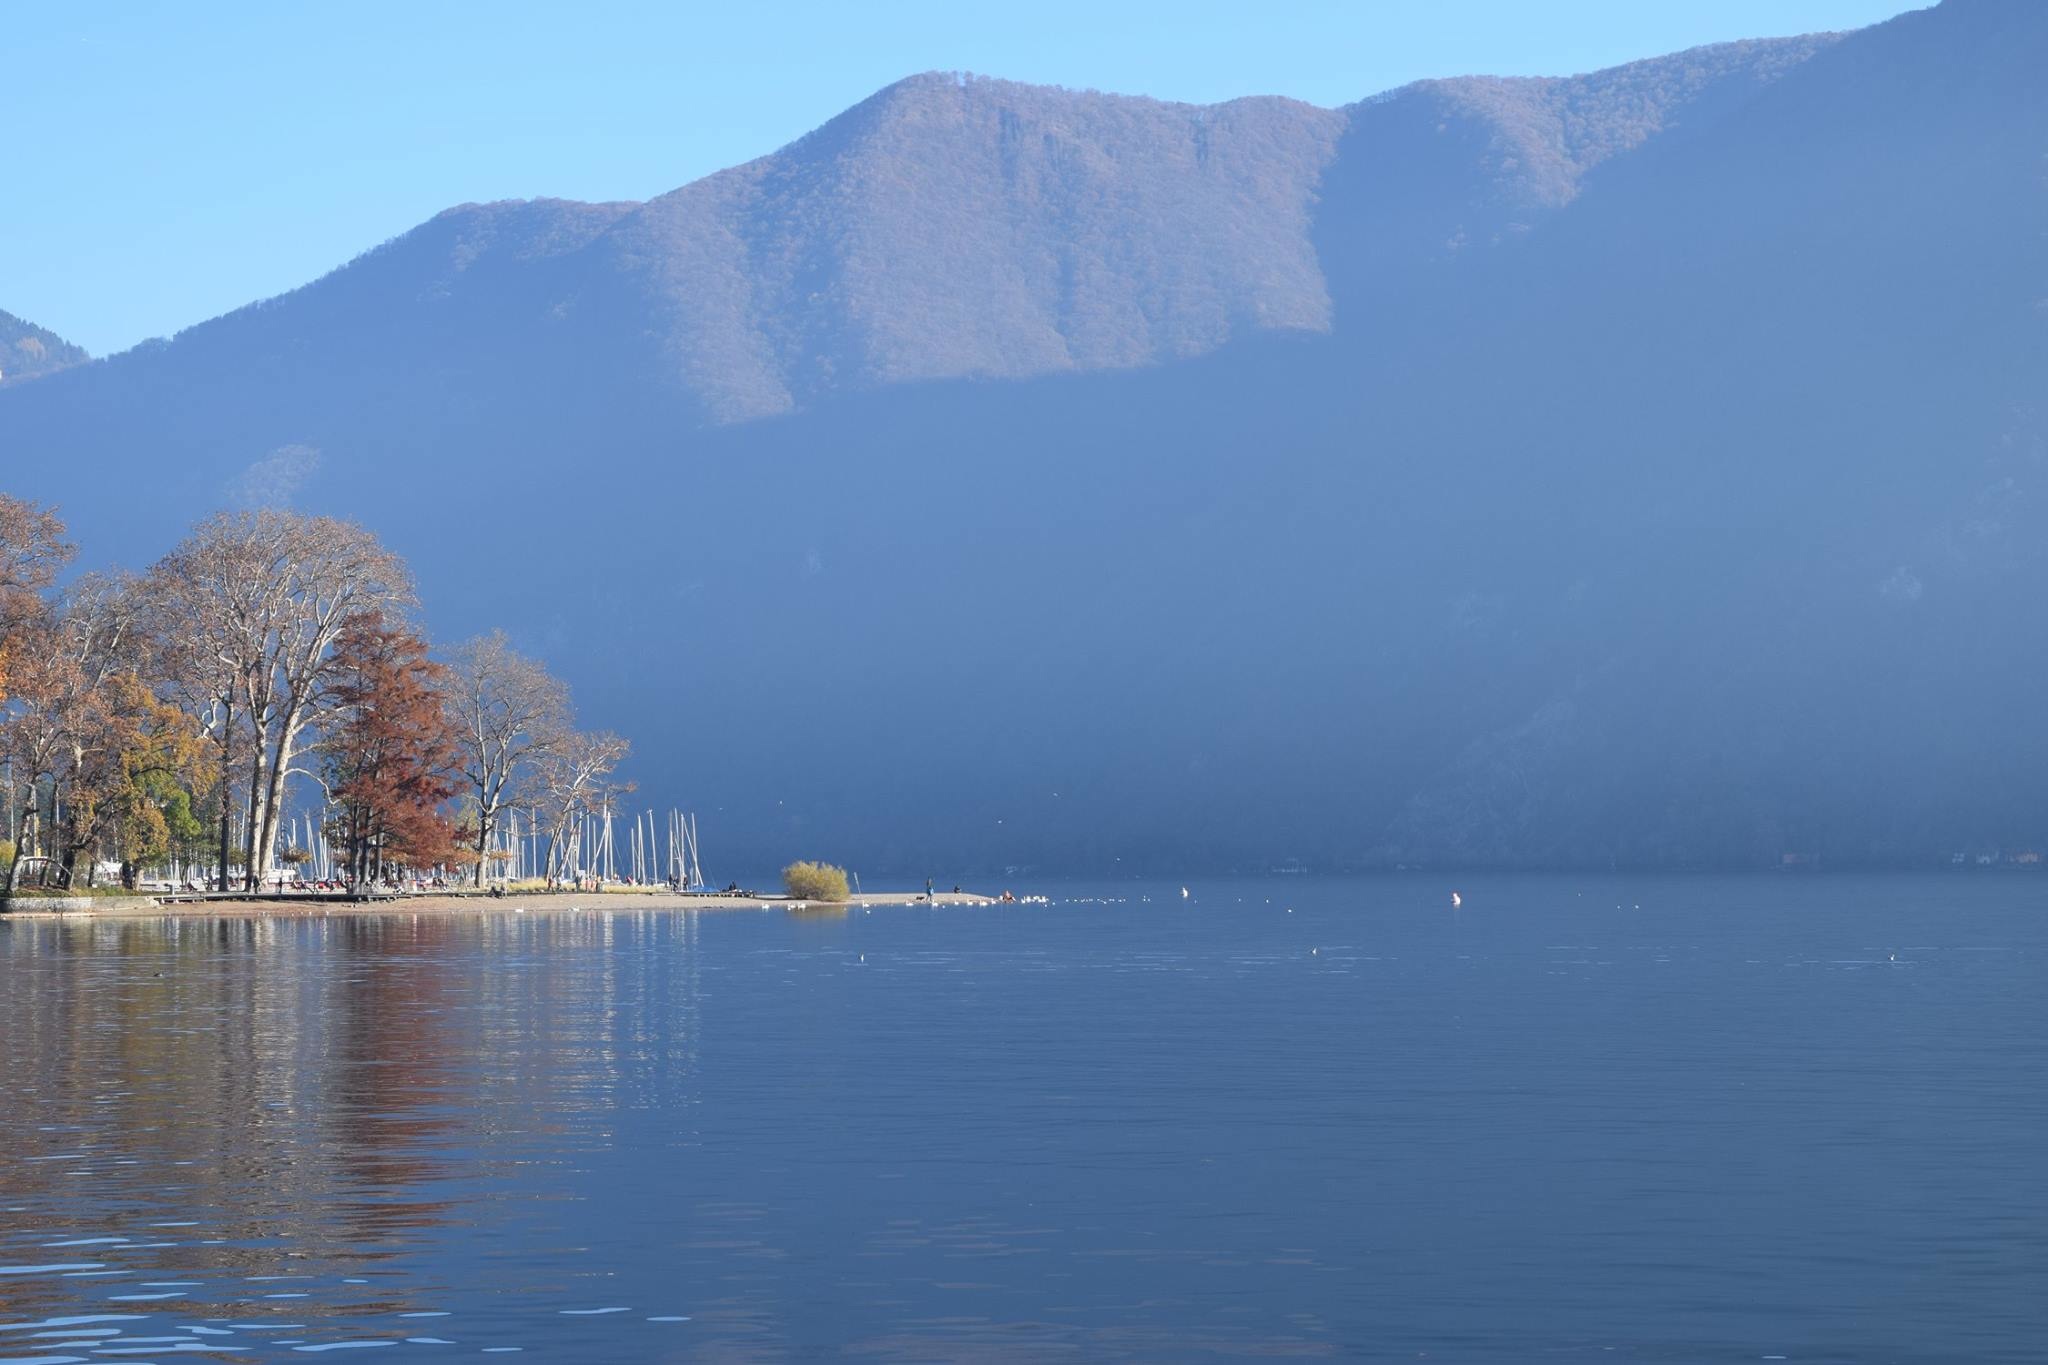
sea, mountain, morning, lake, mountain range, reflection, fjord, reservoir, body of water, loch, landform, atmospheric phenomenon